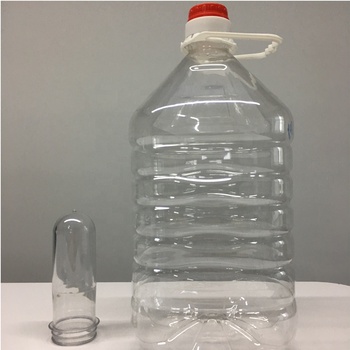
Waste category: plastic